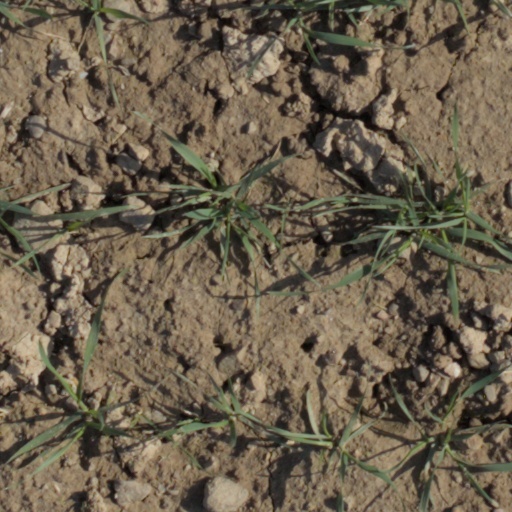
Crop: wheat